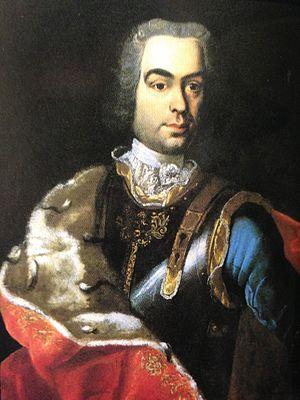
Manuel-François de Portugal est un prince portugais né le 3 août 1697 à Lisbonne et décédé le 3 août 1766 à Quinta de Belas.